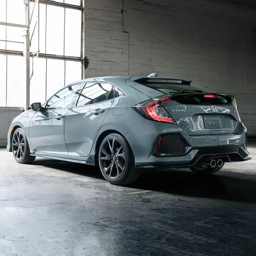
photo : bring your style with you in automotive class .